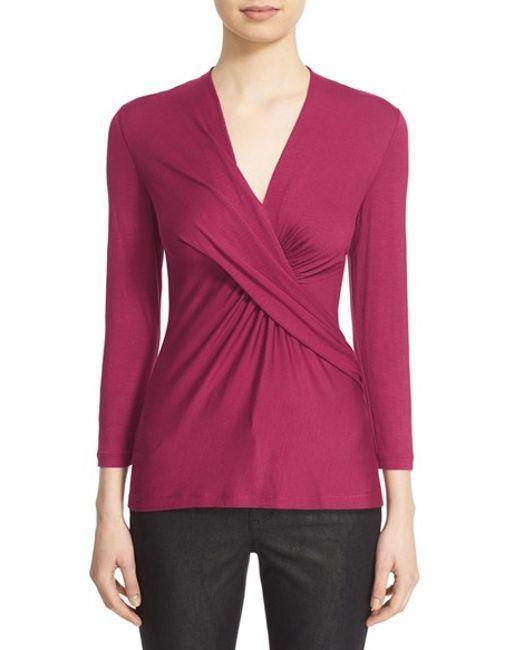
Rotes Langarmblusenhemd für Damen